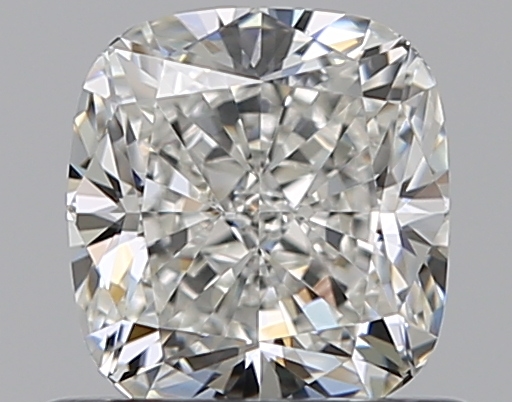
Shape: cushion
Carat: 0.72
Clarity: VVS2
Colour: H
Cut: EX
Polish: EX
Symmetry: EX
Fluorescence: F
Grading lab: GIA
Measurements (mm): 5.18 x 4.88 x 3.31